McDonald's Israel

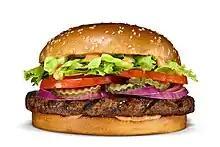
McRoyal on the McDonald's Israel menu

The regular McDonald's menu has some additions catering to local tastes. McKebab was served in tortilla. Israeli salad was added to the menu in 2007. In January 2011, McDonald's Israel introduced McFalafel in all its restaurants, but was removed from the menu in July 2011, until its revival in July 2021. McDonald's Israel also serves the Big America series, which consists of six burgers - the Big New York, the Big Texas, the Big Chicago, the Big Miami, the Big Las Vegas and the Big Broadway. All of the burgers are served with either a 0.5 pound patty (225 grams) or a 0.275 pound patty (125 grams) and with slight differences in the sauce and the onions.